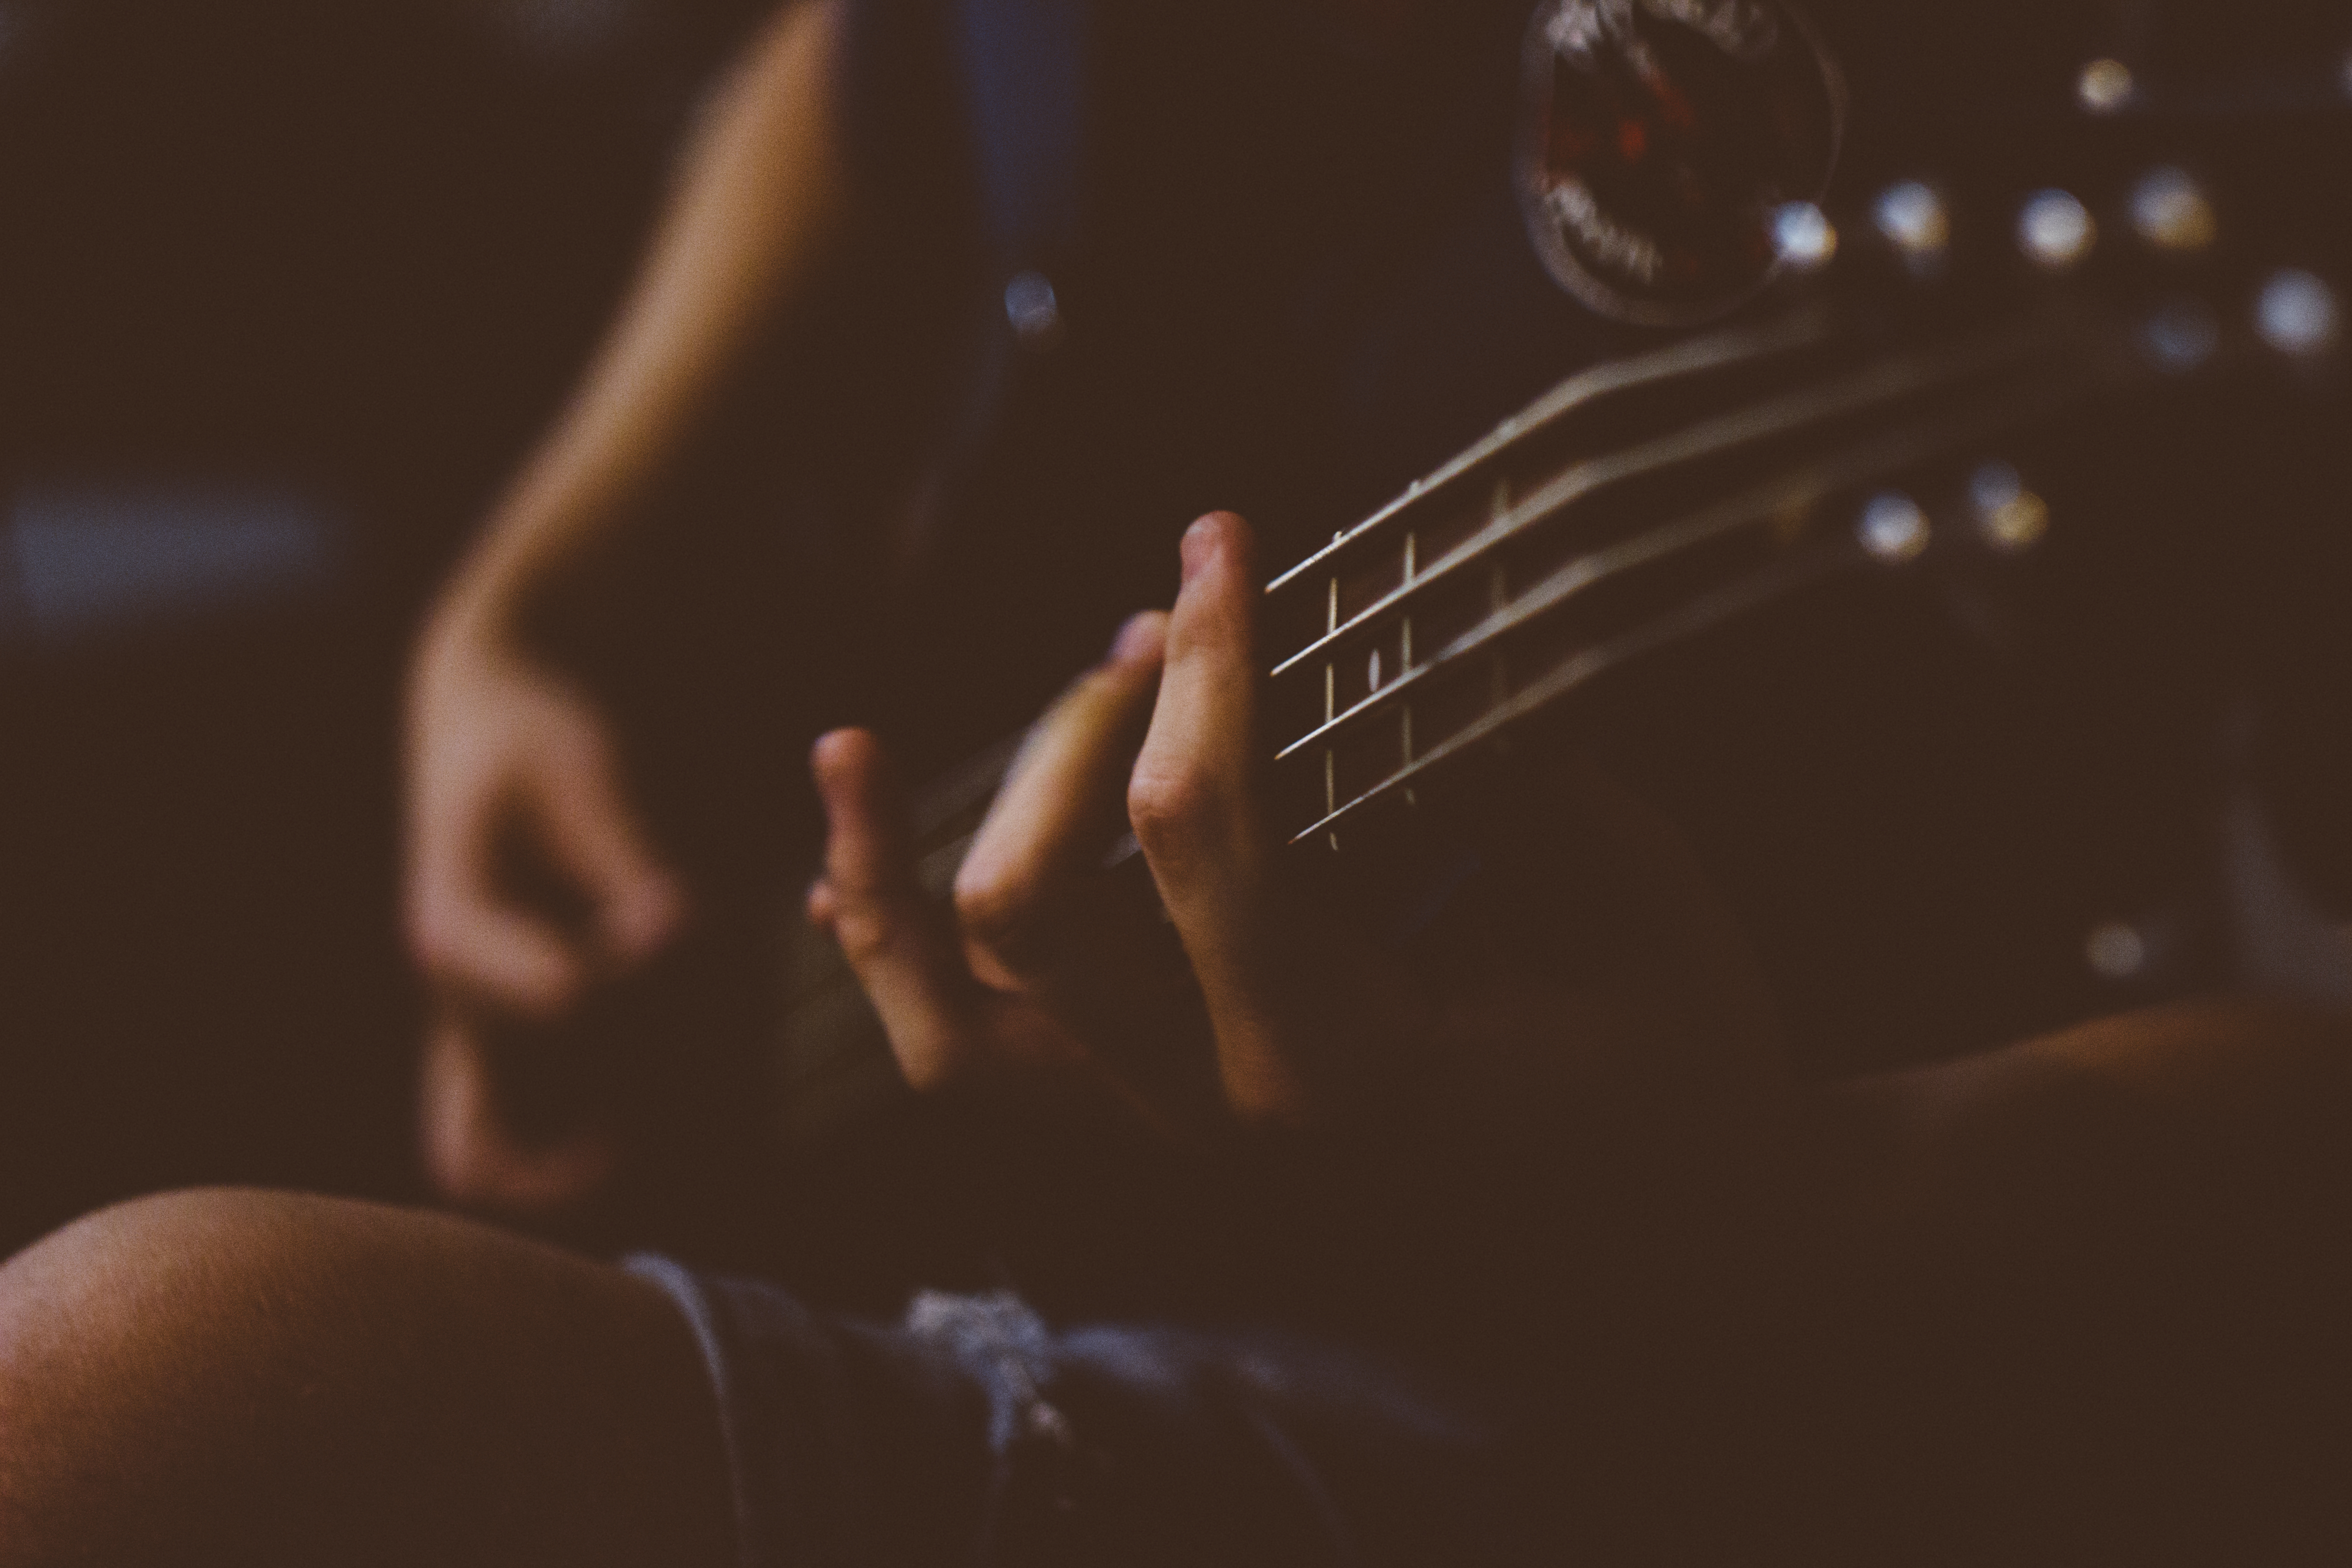
hand, person, music, light, blur, photography, guitar, finger, darkness, musician, musical instrument, close up, strings, guitarist, sense, string instrument